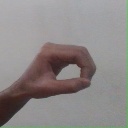
अक्षर: औ